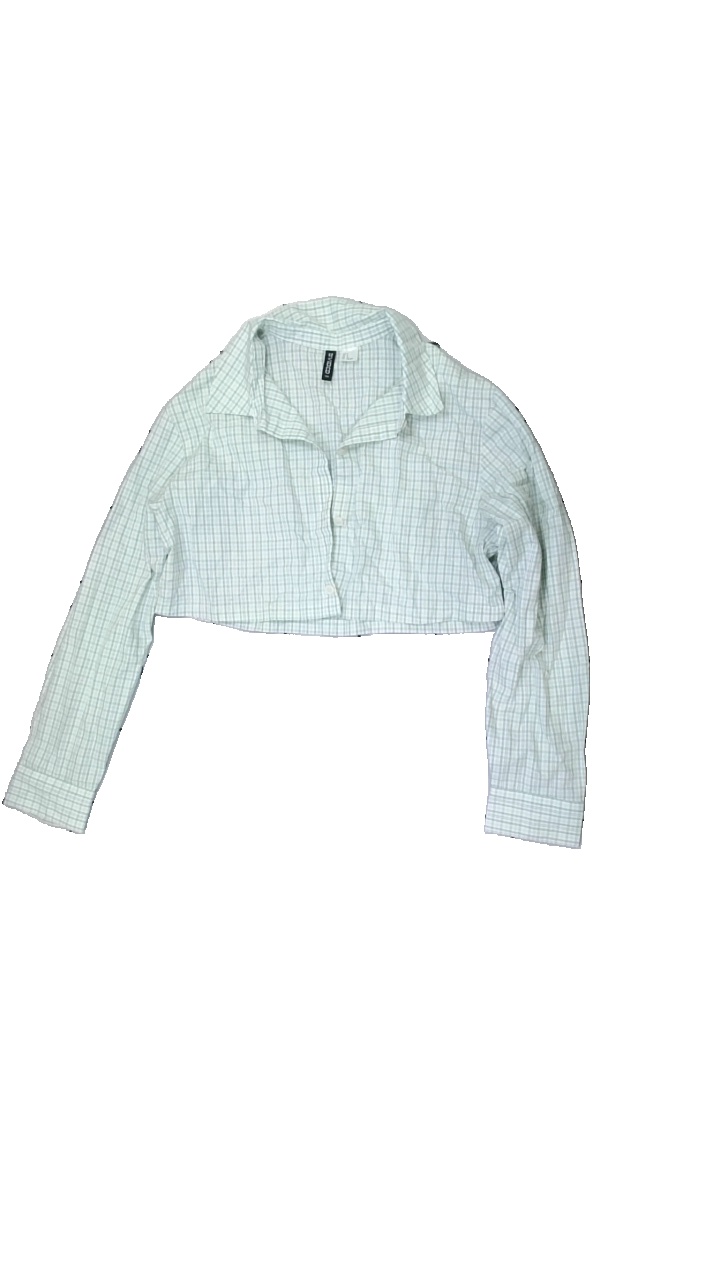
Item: Shirt (Ladies)
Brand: H&m
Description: green checkered shirt
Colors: Green, White
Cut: Cropped
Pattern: Checkered print
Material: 100% Cotton
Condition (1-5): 5
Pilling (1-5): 5
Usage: Reuse
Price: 50-100